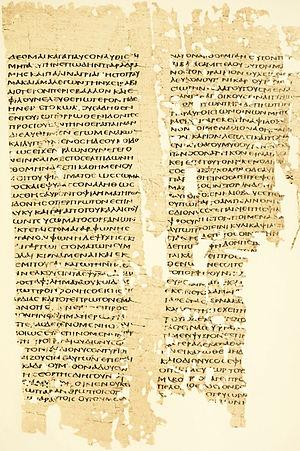
Leucippé et Clitophon, en grec τὰ κατὰ Λευκίππην καὶ Kλειτoφῶντα, est un roman grec écrit par Achille Tatius et datant probablement du IIᵉ siècle apr. J.-C. Divisé en huit livres, il raconte les aventures d'un couple de jeunes gens originaires de Tyr et de Byzance, principalement en Égypte et à Éphèse.